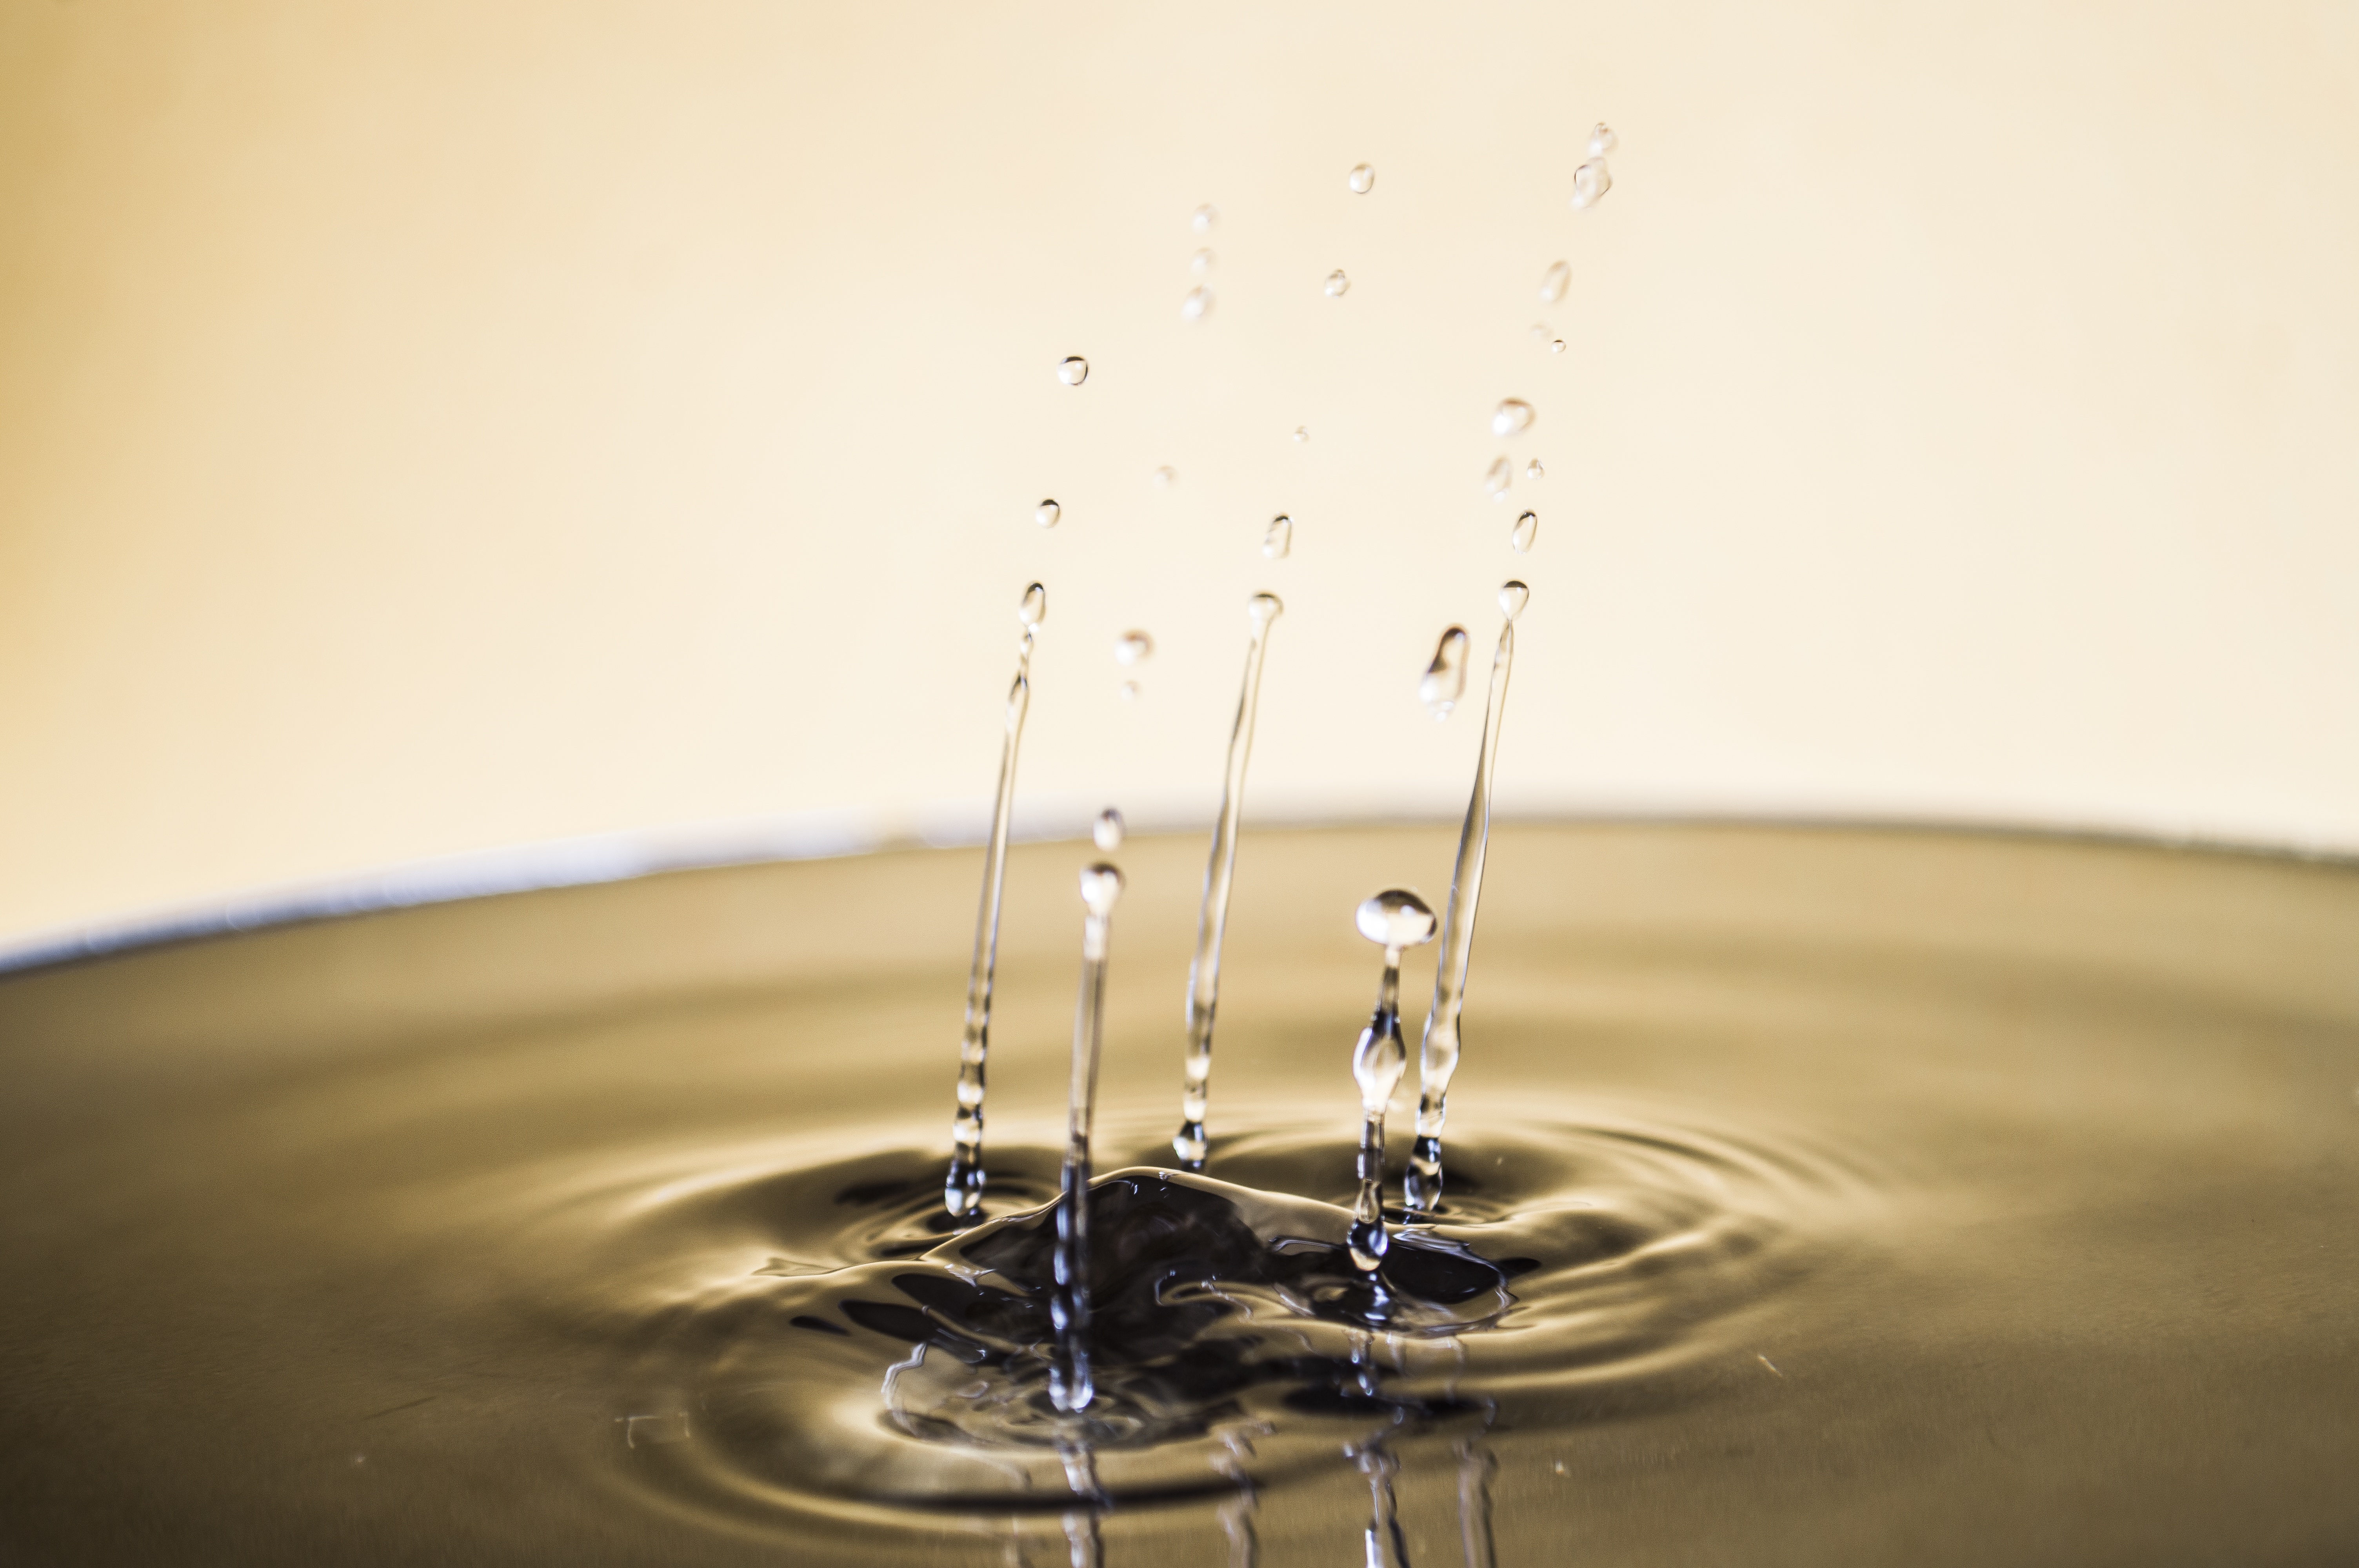
water, nature, droplet, drop, dew, liquid, light, white, rain, water drop, leaf, glass, raindrop, wet, ripple, clear, reflection, macro, natural, condensation, fresh, clean, lighting, bubble, circle, freshness, surface, close up, transparent, aqua, design, cool, silver, bright, purity, shiny, shape, pure, macro photography